Common iora

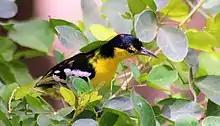
Common Iora, Male, Pune

The common iora (Aegithina tiphia) is a small passerine bird found across the tropical Indian subcontinent and Southeast Asia, with populations showing plumage variations, some of which are designated as subspecies. A species found in scrub and forest, it is easily detected from its loud whistles and the bright colours. During the breeding season, males display by fluffing up their feathers and spiral in the air appearing like a green, black, yellow, and white ball.